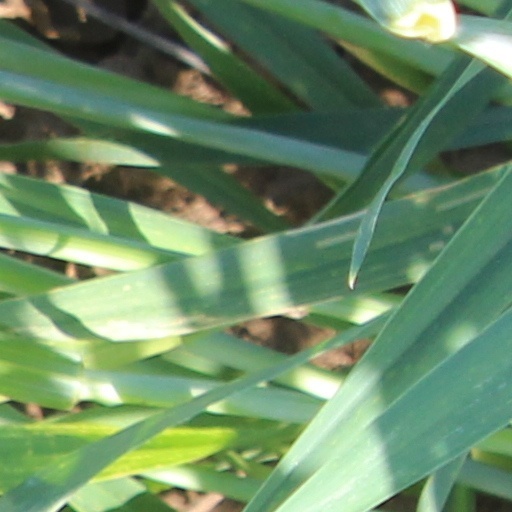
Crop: wheat